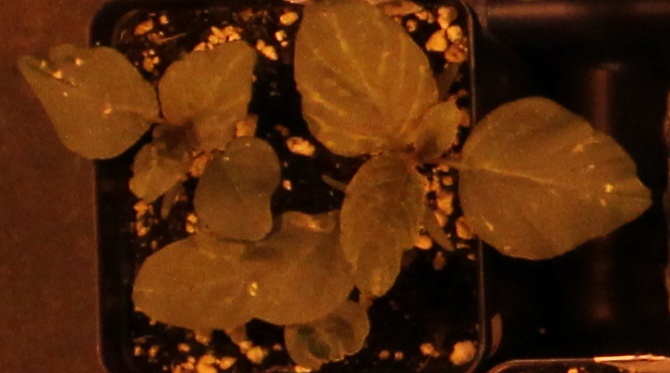
Label: Redroot Pigweed